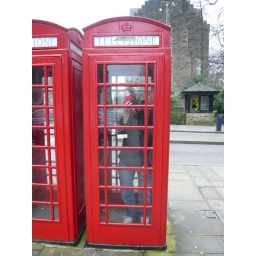
Stanley in a telephone box